Harold Kitson

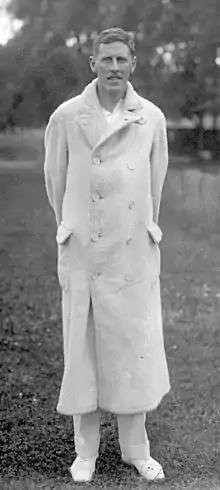
Kitson in 1912

Harry Austin Kitson (17 June 1874 – 30 November 1951) was a male tennis player from South Africa who won a gold medal at the men's doubles event at the 1912 Summer Olympics.